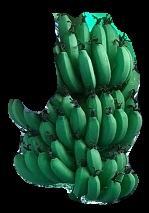
Variety: pachbale
Grade: grade1